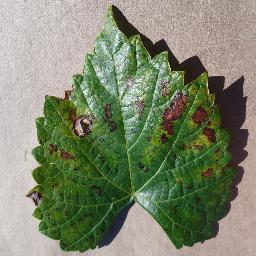
Label: Grape___Esca_(Black_Measles)